A.M.C.: Astro Marine Corps

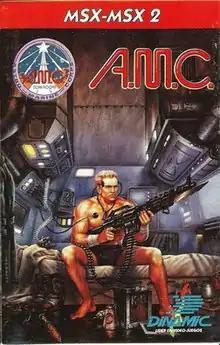
MSX cover art

A.M.C.: Astro Marine Corps is a 1989 platform shooter video game developed by Creepsoft and published by Dinamic Software. It was released for the Amiga, Atari ST, Commodore 64, ZX Spectrum, MSX, and Amstrad CPC. The program as written by Pablo Ariza with music by José A. Martín.